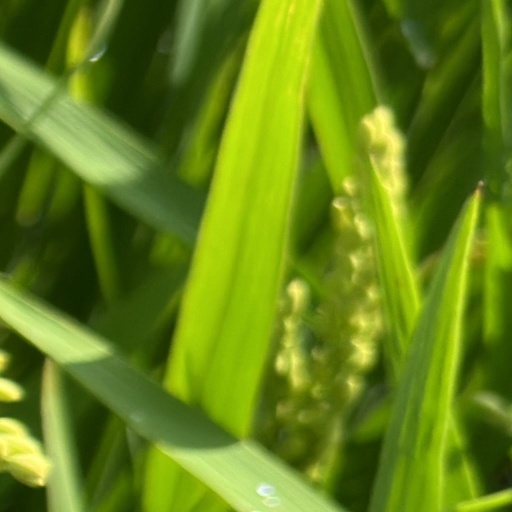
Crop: rice